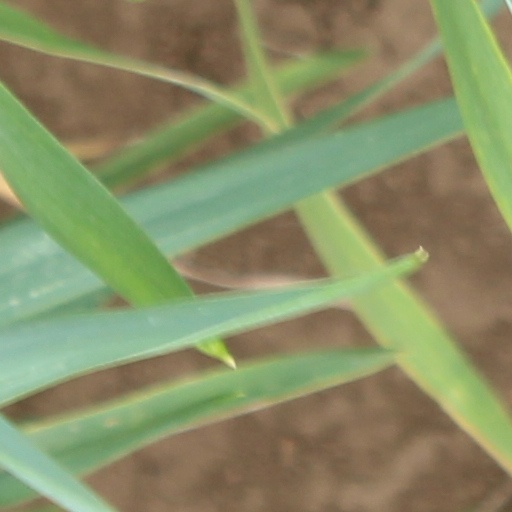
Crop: wheat